A Perfect Day (2015 film)

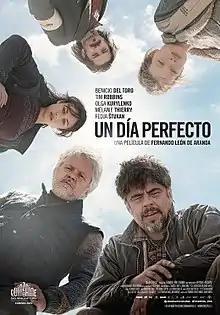
Theatrical release poster

A Perfect Day is a 2015 Spanish comedy-drama film written and directed by Fernando León de Aranoa. It is based on the novel "Dejarse Llover" by Paula Farias. It was screened in the Directors' Fortnight section at the 2015 Cannes Film Festival and is the director's English-language debut.